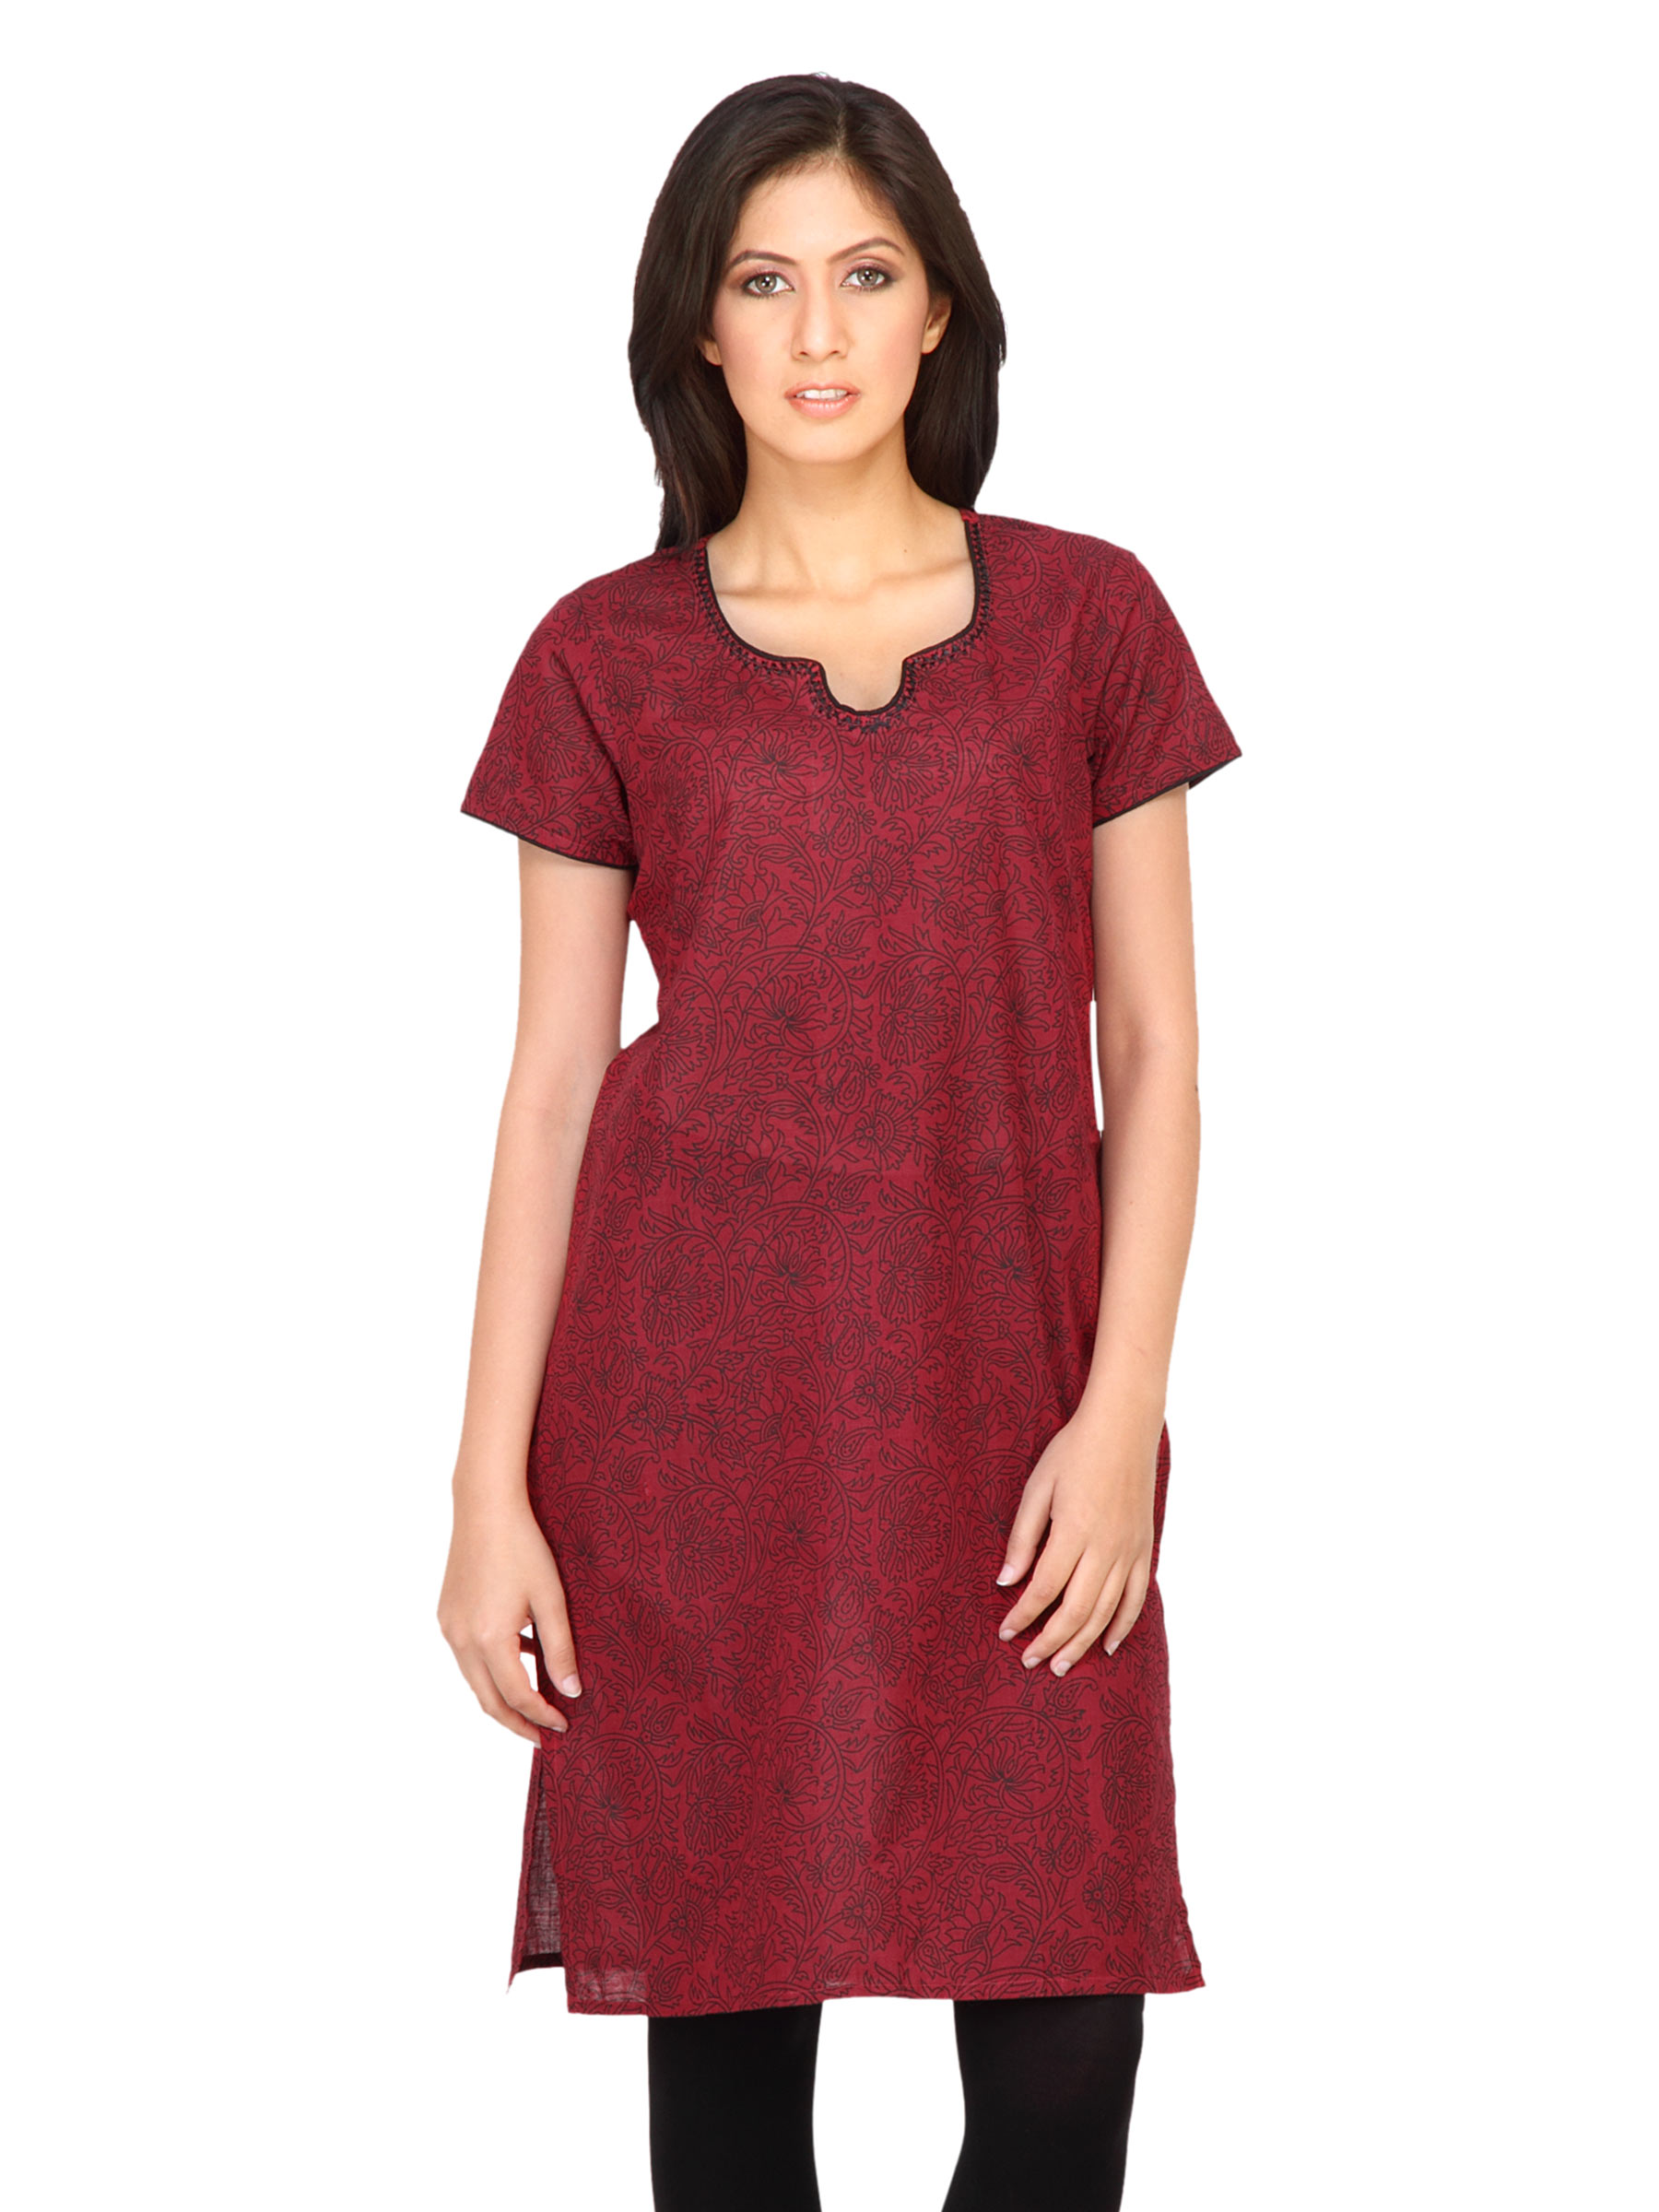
Vishudh Women Floral Print Maroon Kurtas
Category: Apparel / Topwear / Kurtas
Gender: Women
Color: Maroon
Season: Fall 2011
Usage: Ethnic